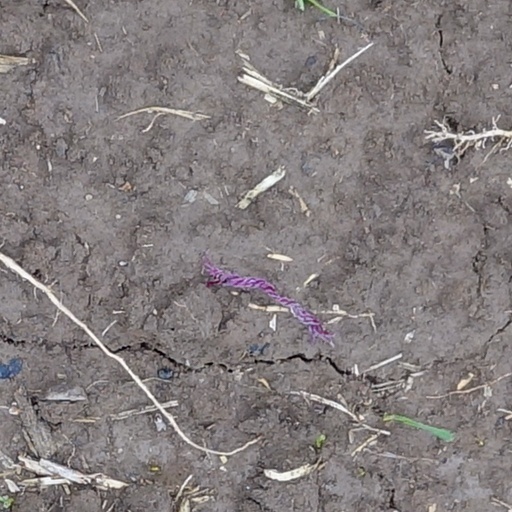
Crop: wheat